Azad (2017 film)

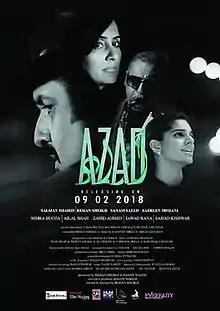

Azad (lit. Independent) is a 2017 melodrama film directed and written by Rehan Sheikh, who co-produced with Hasan Naeem under the production banner of Bling Studios and Roomi Films. The film features Sabreen Hisbani, Sanam Saeed, Salman Shahid, Rehan Sheikh, Nimra Bucha and Zahid Ahmed, and Sajjad Kishwar. The cast also includes debutants Ajlal Shah and Jawad Rana. A special appearance is also made by Angeline Malik, Imran Abbas and Schumaila Hussain.